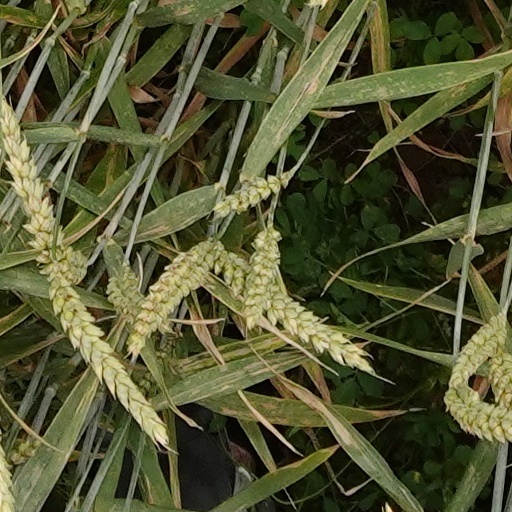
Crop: wheat